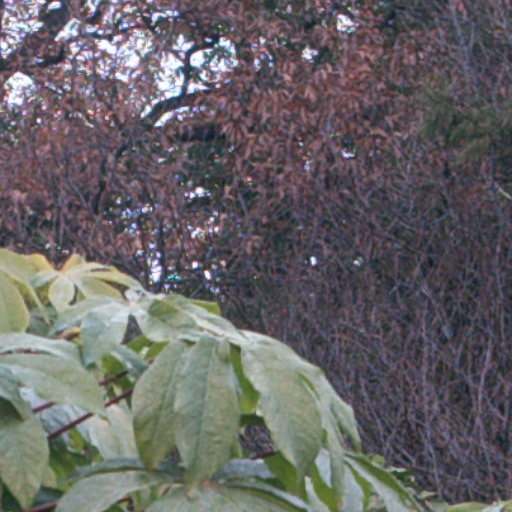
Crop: cassava